Magic Eight Ball (band)

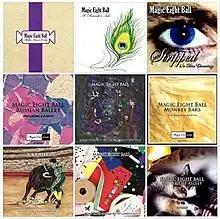

Magic Eight Ball is a power pop band formed in Old Windsor, England. They are now based in Egham, England.